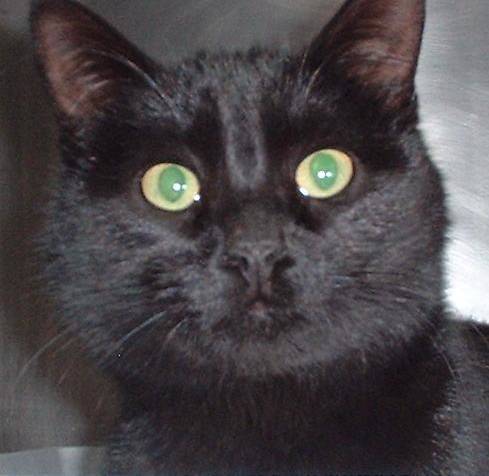
Label: cat